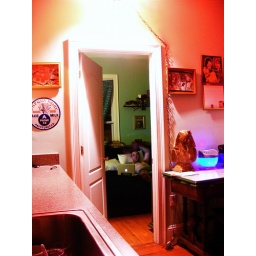
standing in the kitchen